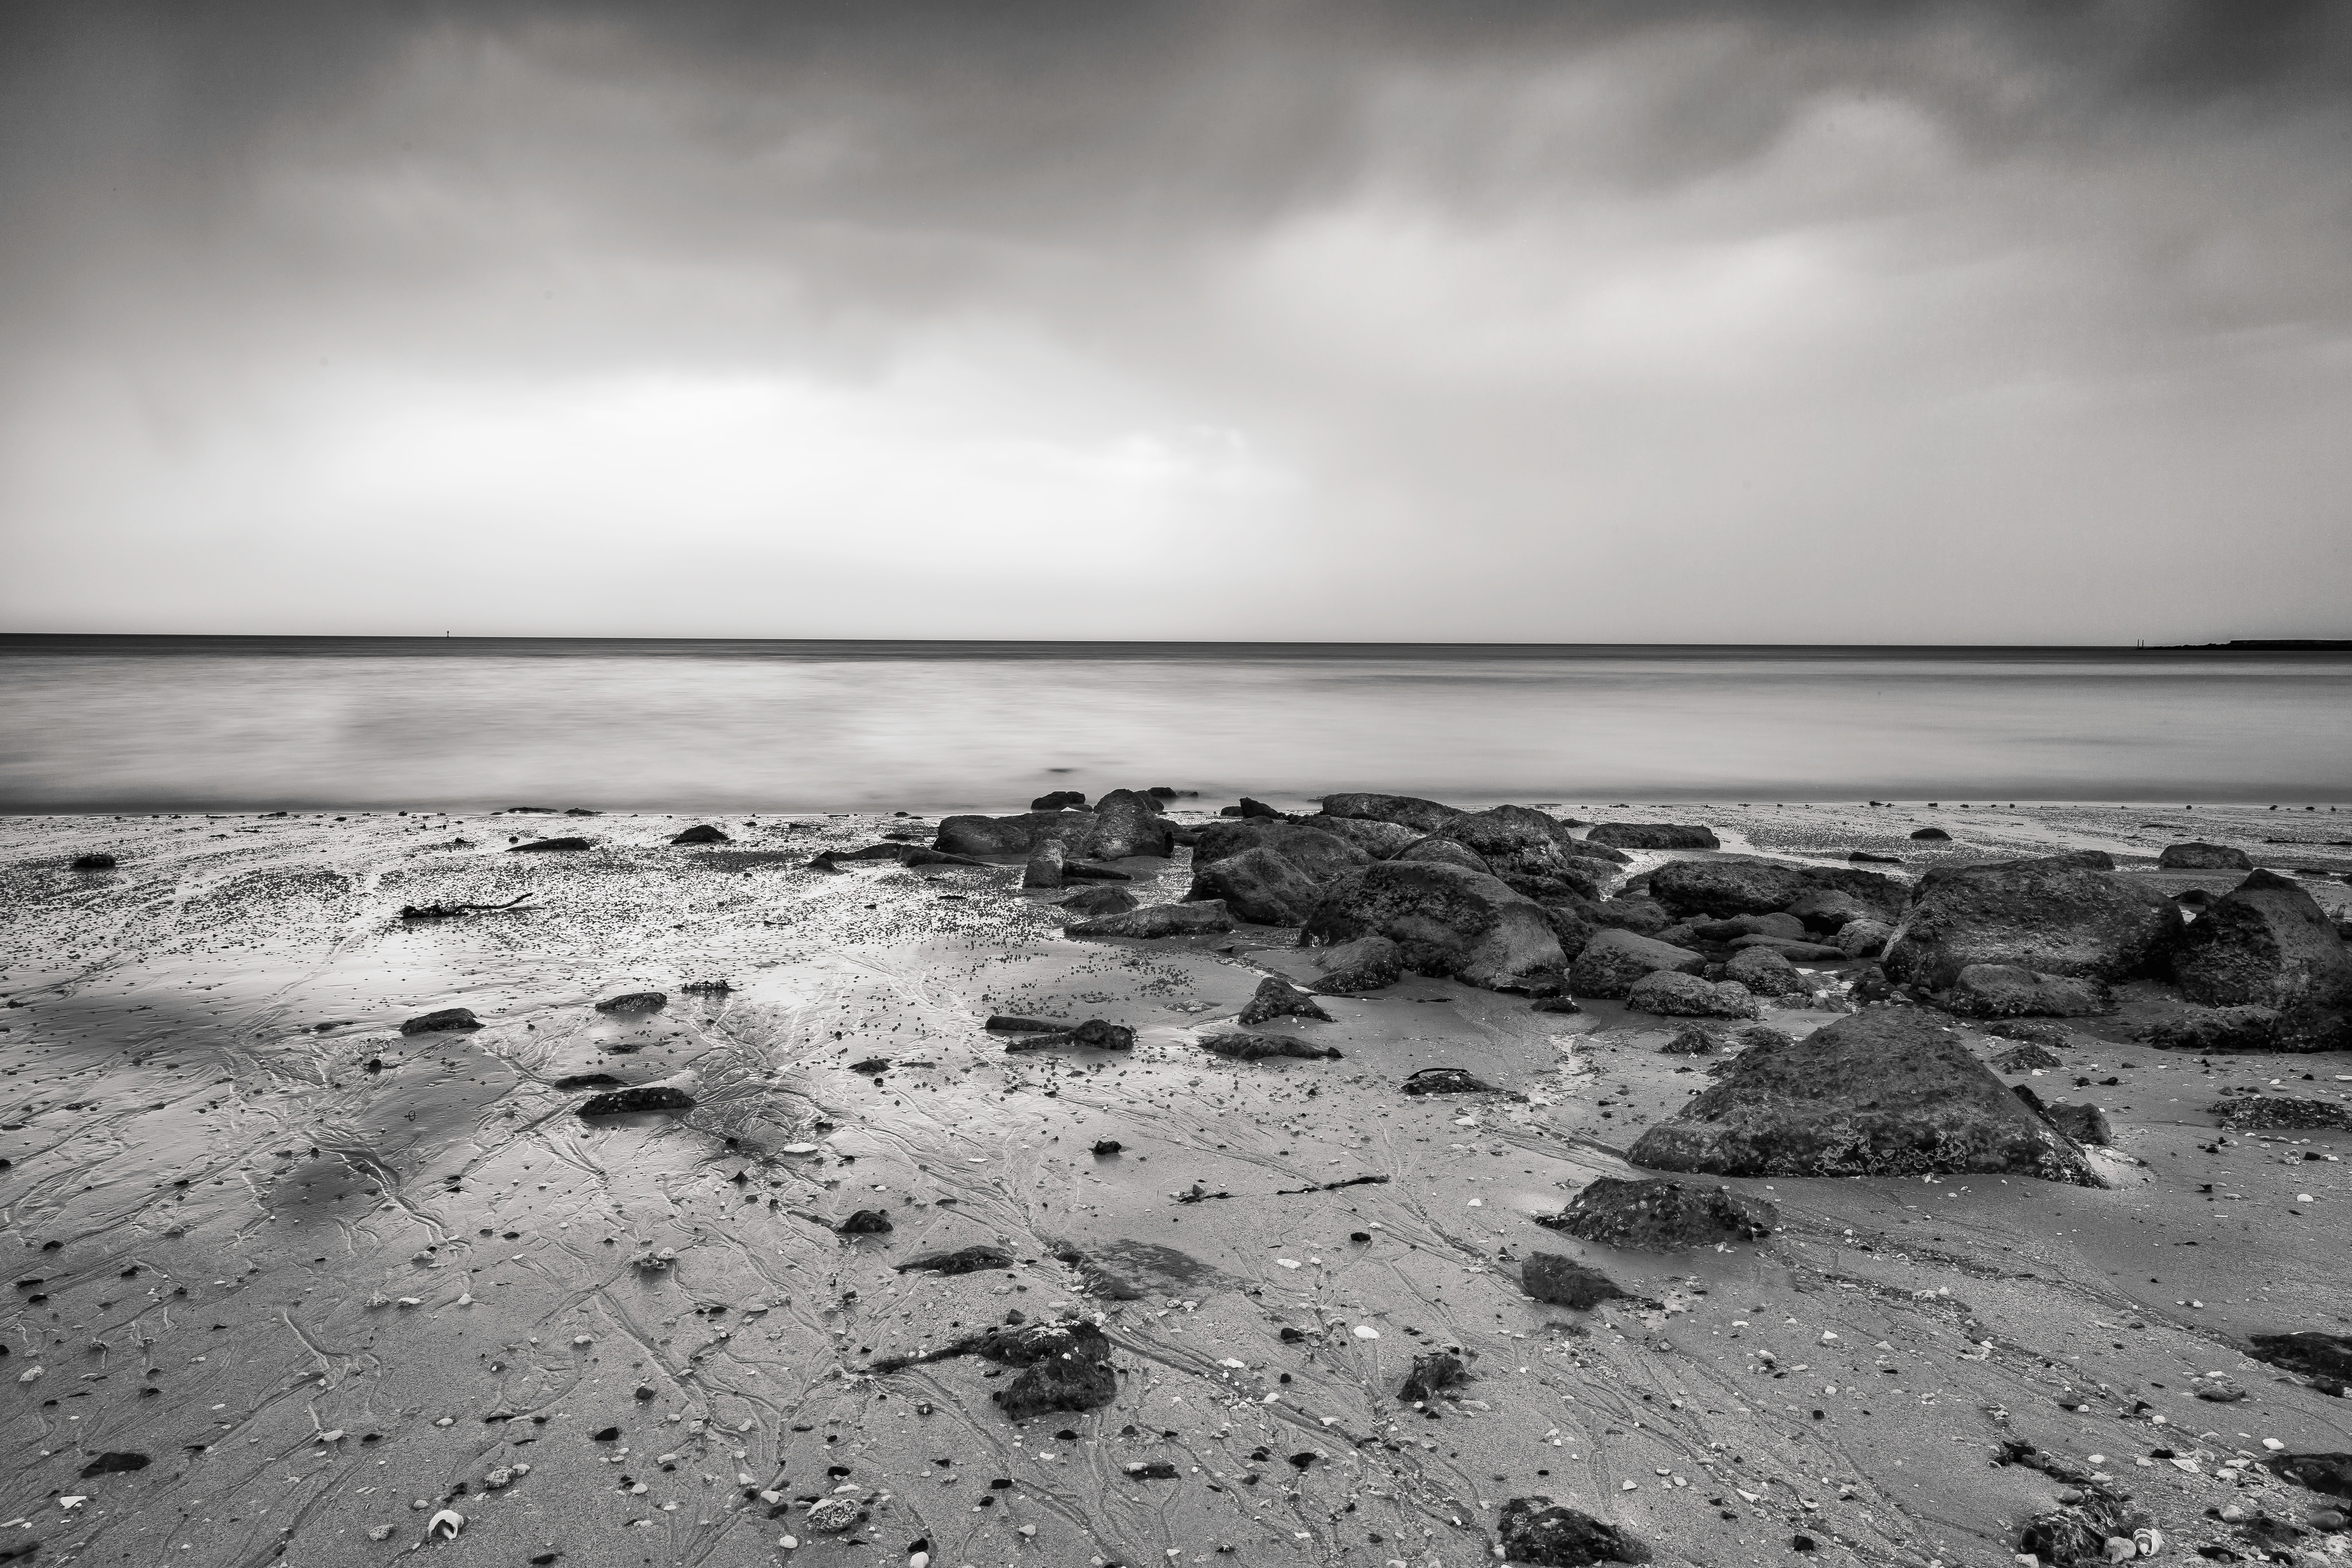
sky, sea, nature, black, water, shore, monochrome photography, black and white, horizon, beach, coast, natural environment, natural landscape, cloud, monochrome, ocean, atmospheric phenomenon, rock, calm, mudflat, sand, photography, stock photography, coastal and oceanic landforms, atmosphere, landscape, wave, wind wave, bay, meteorological phenomenon, vacation, style